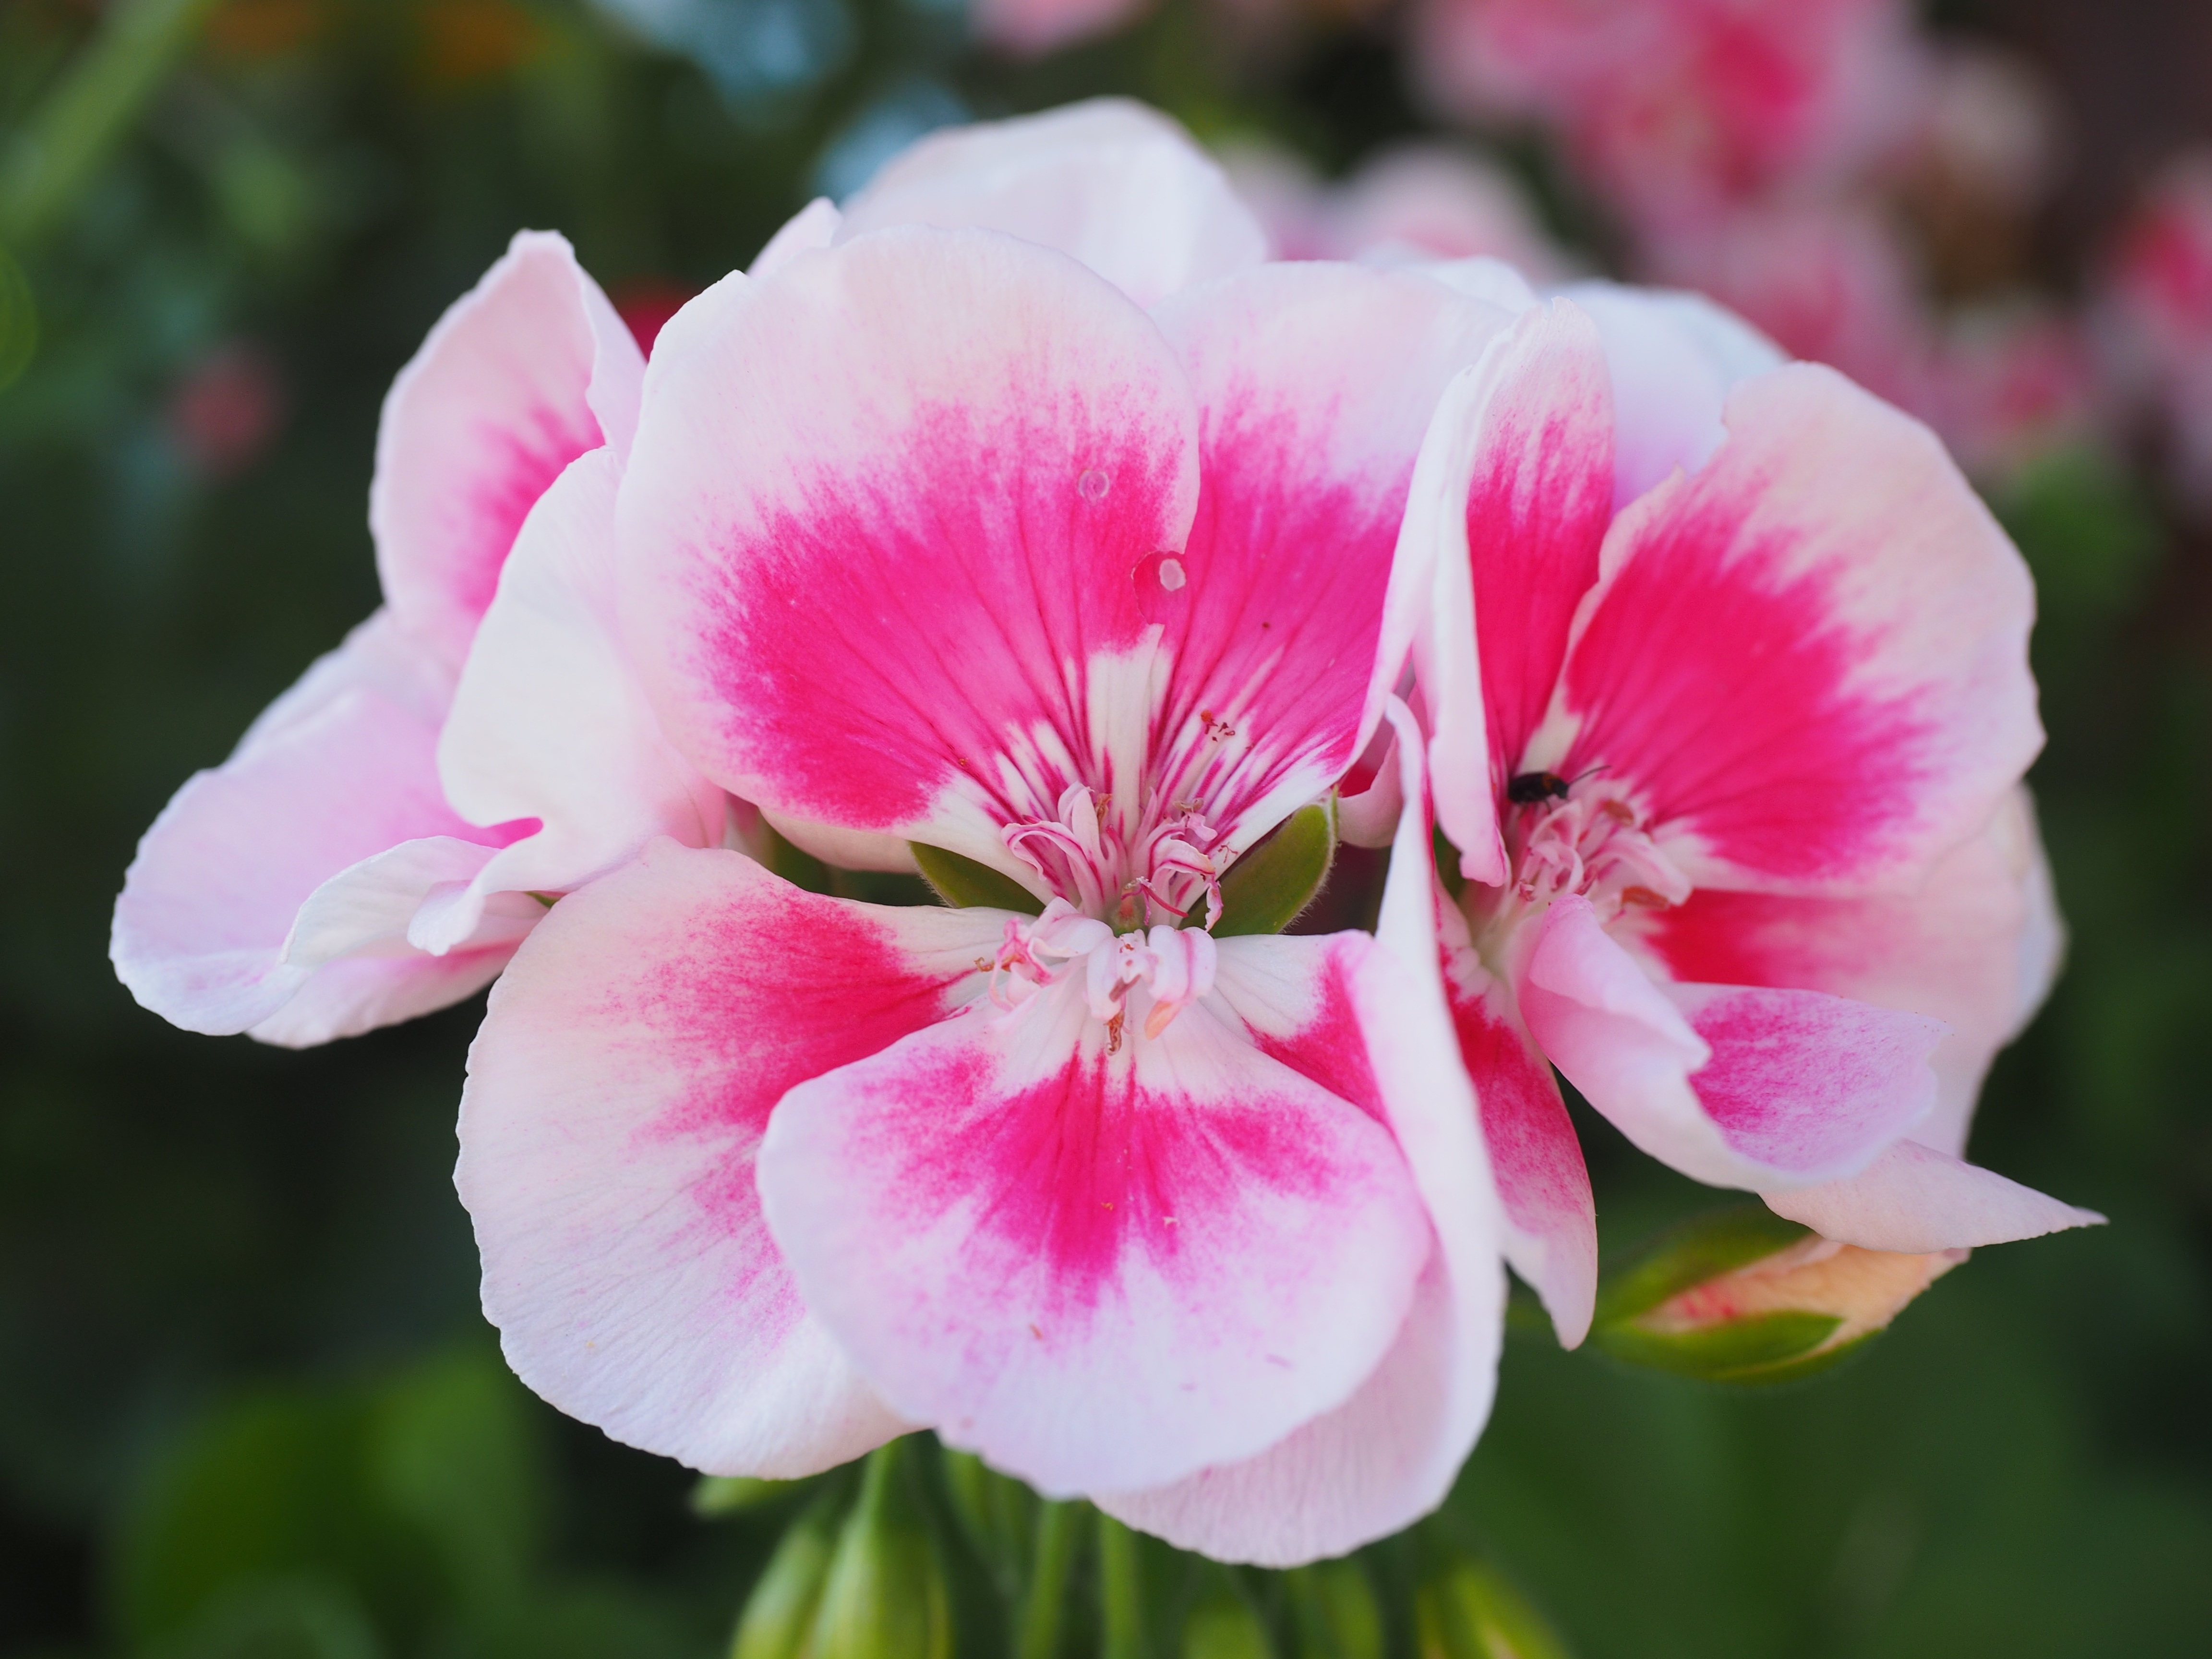
blossom, plant, white, flower, petal, colorful, pink, flora, flowers, geranium, shrub, dianthus, macro photography, flowering plant, container plant, annual plant, land plant, pink family, geraniales, noble pelargonium, slope geranien